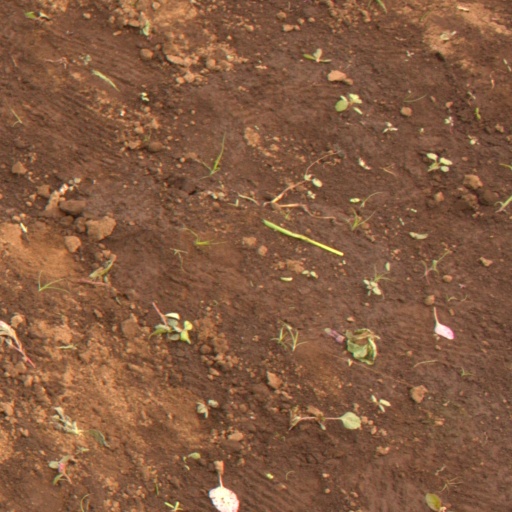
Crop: soybean